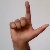
The image shows a hand gesture representing the letter 'L' in Indian Sign Language.